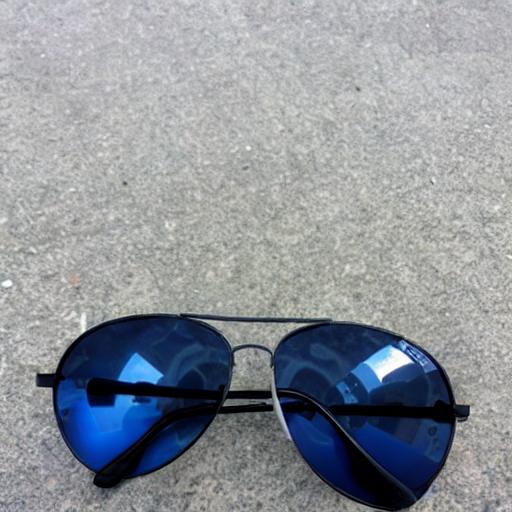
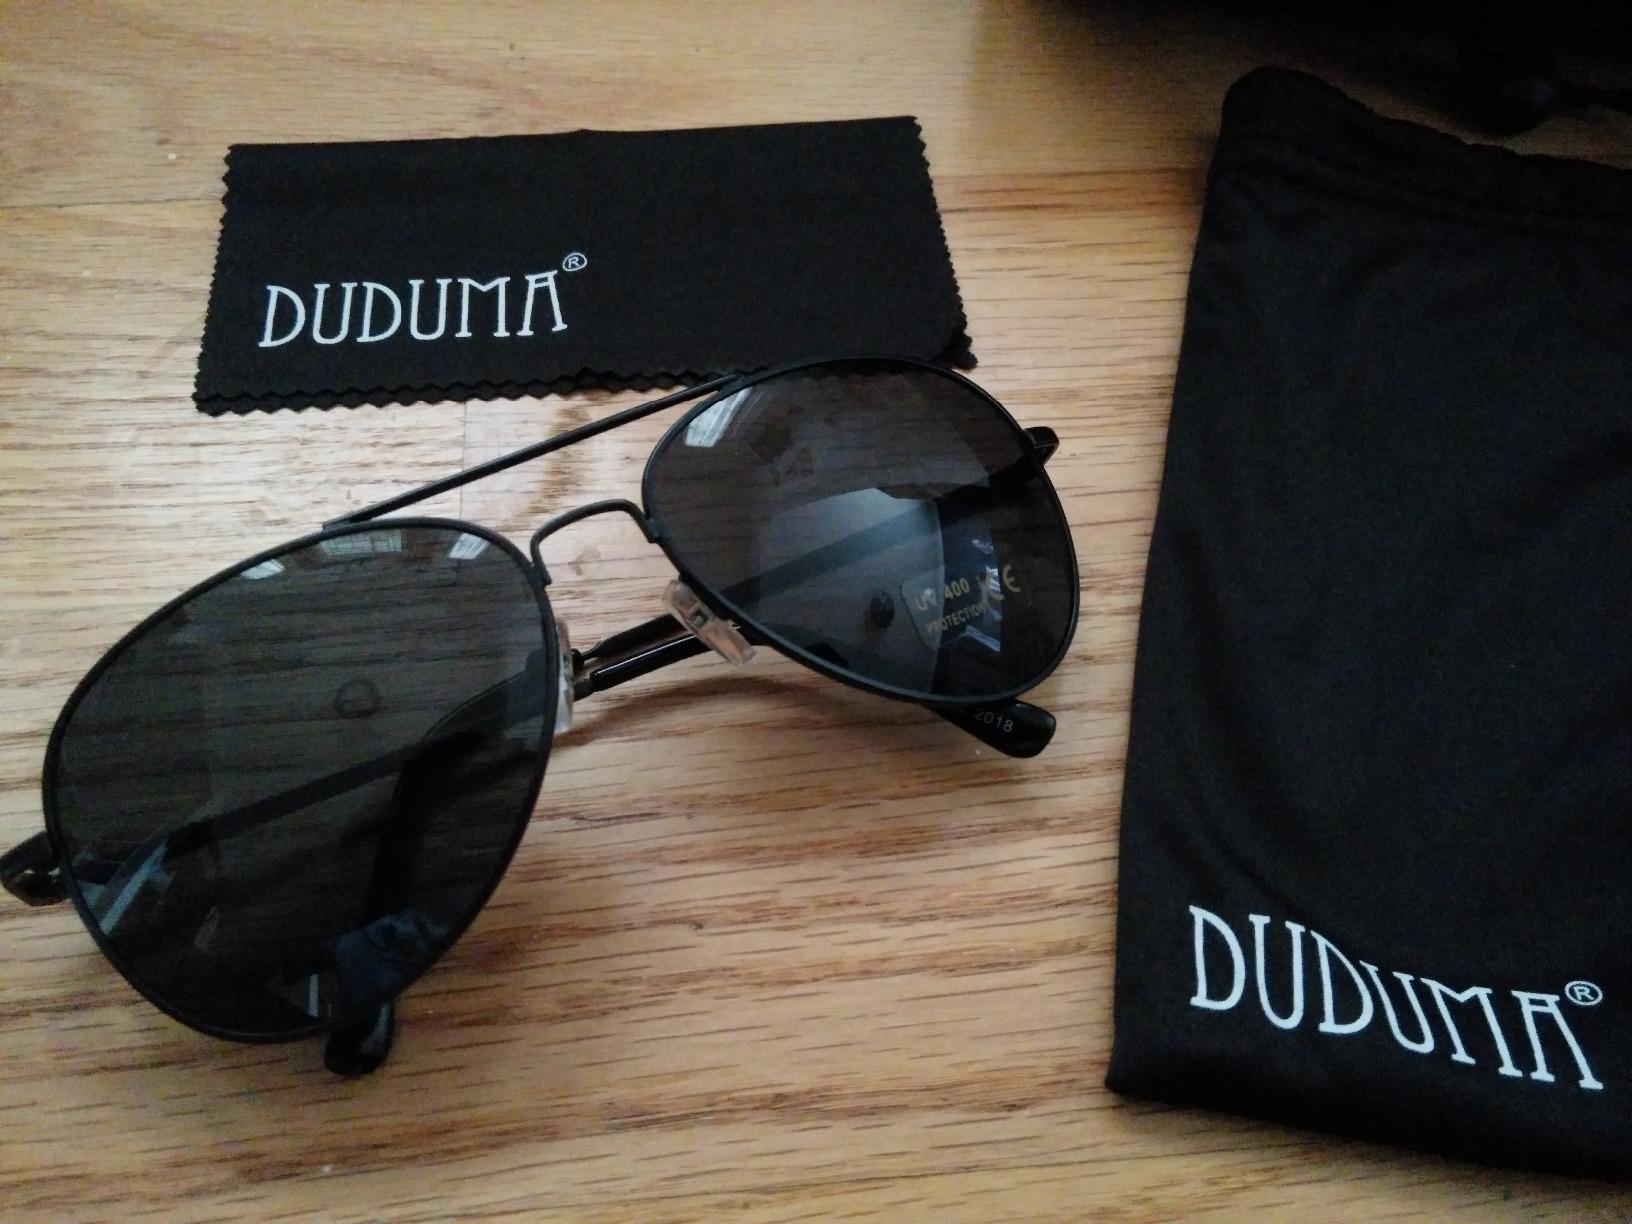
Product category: accessories_sunglasses
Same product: no